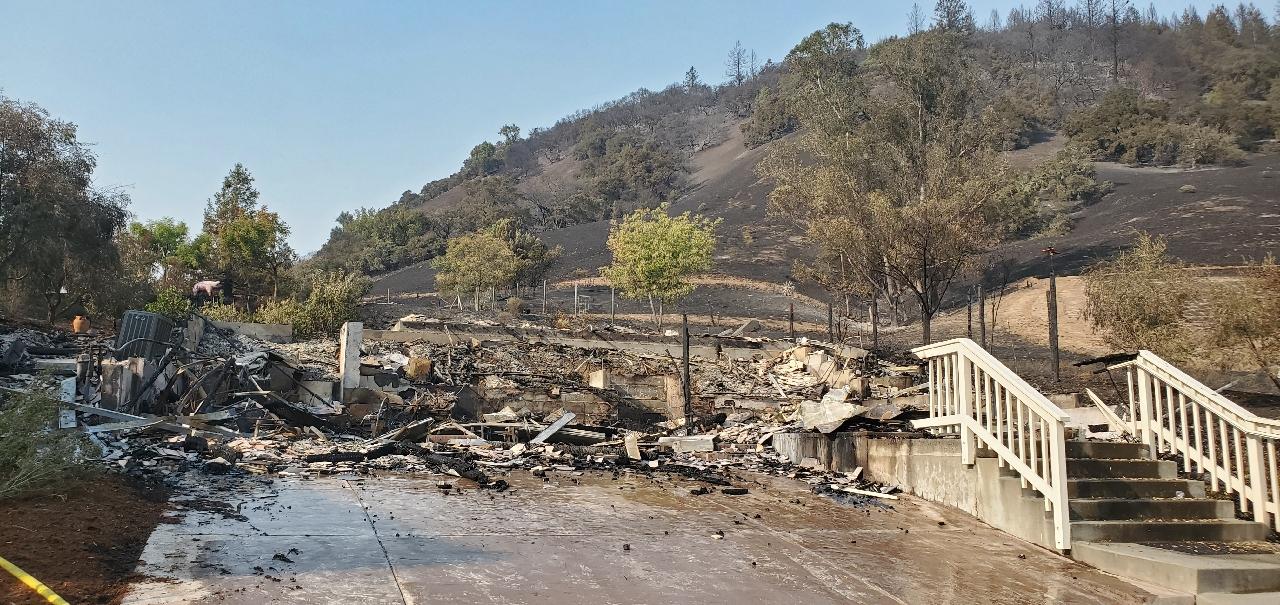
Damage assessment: destroyed